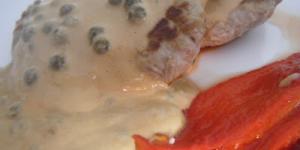
solomillo de ternera a la pimienta verde